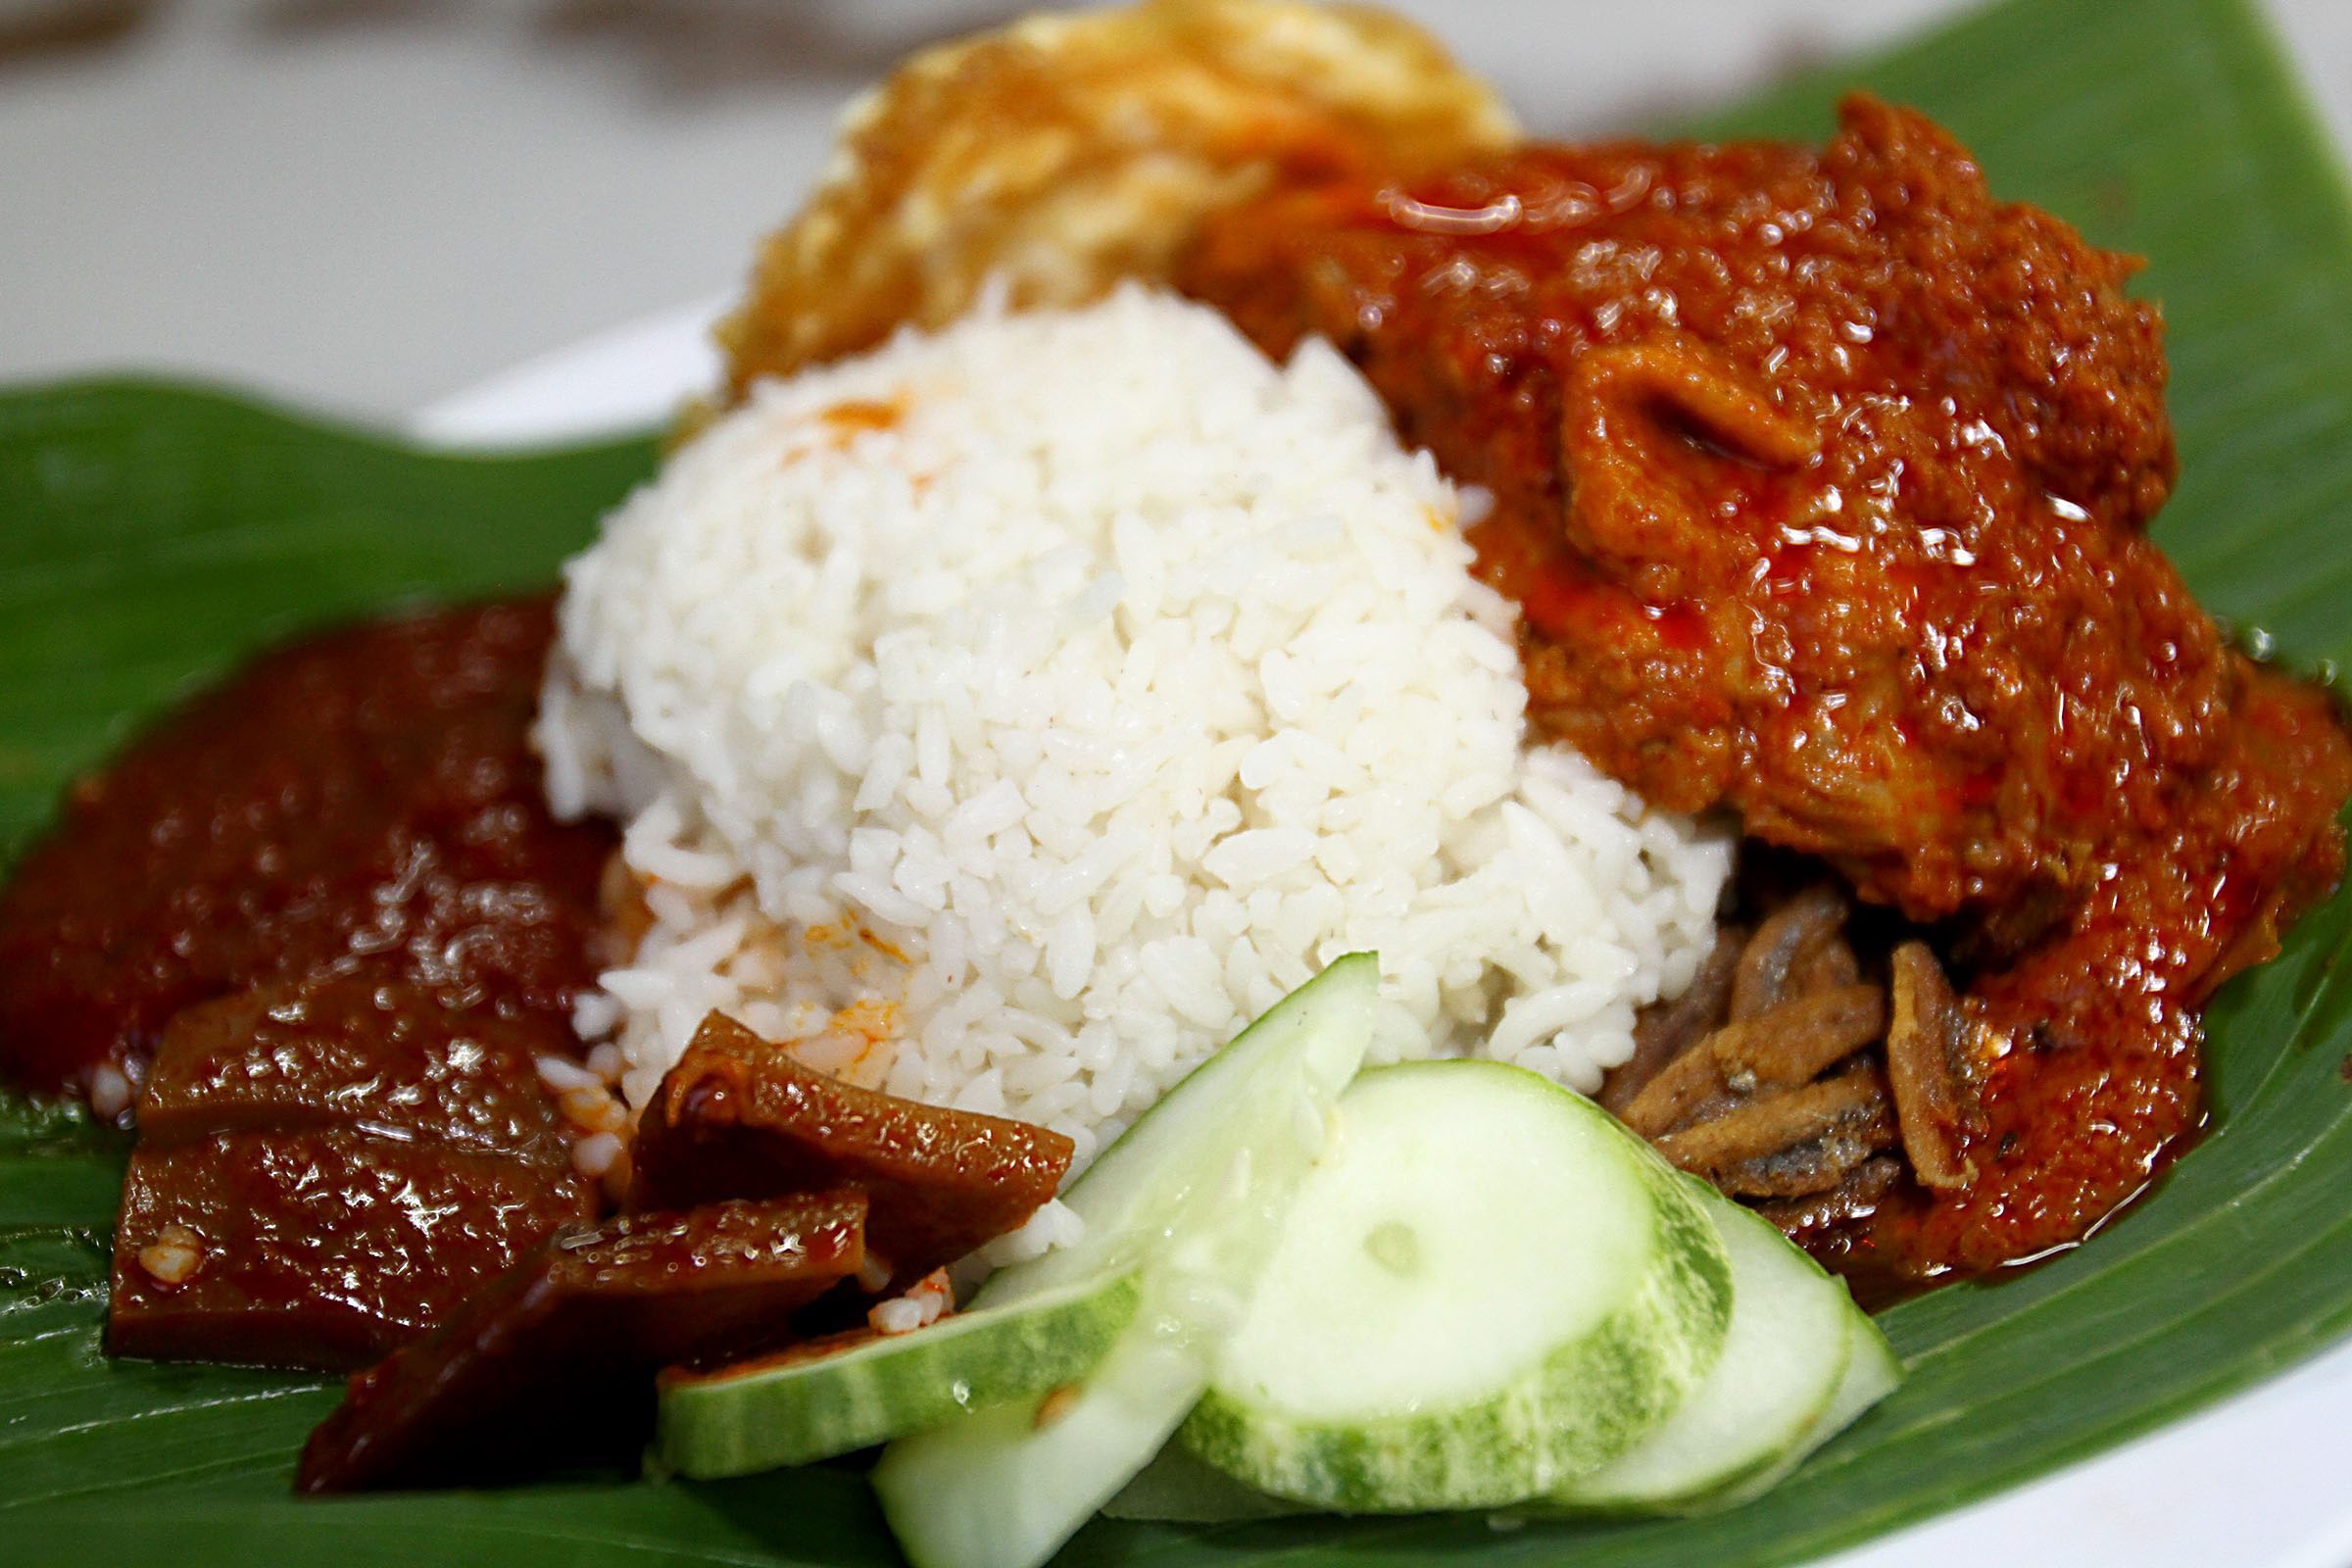
dish, meal, food, asia, meat, cuisine, rice, asian food, spicy, malaysia, curry, malay, thai food, chinese food, sambal, southeast asian food, steamed rice, nasi lemak